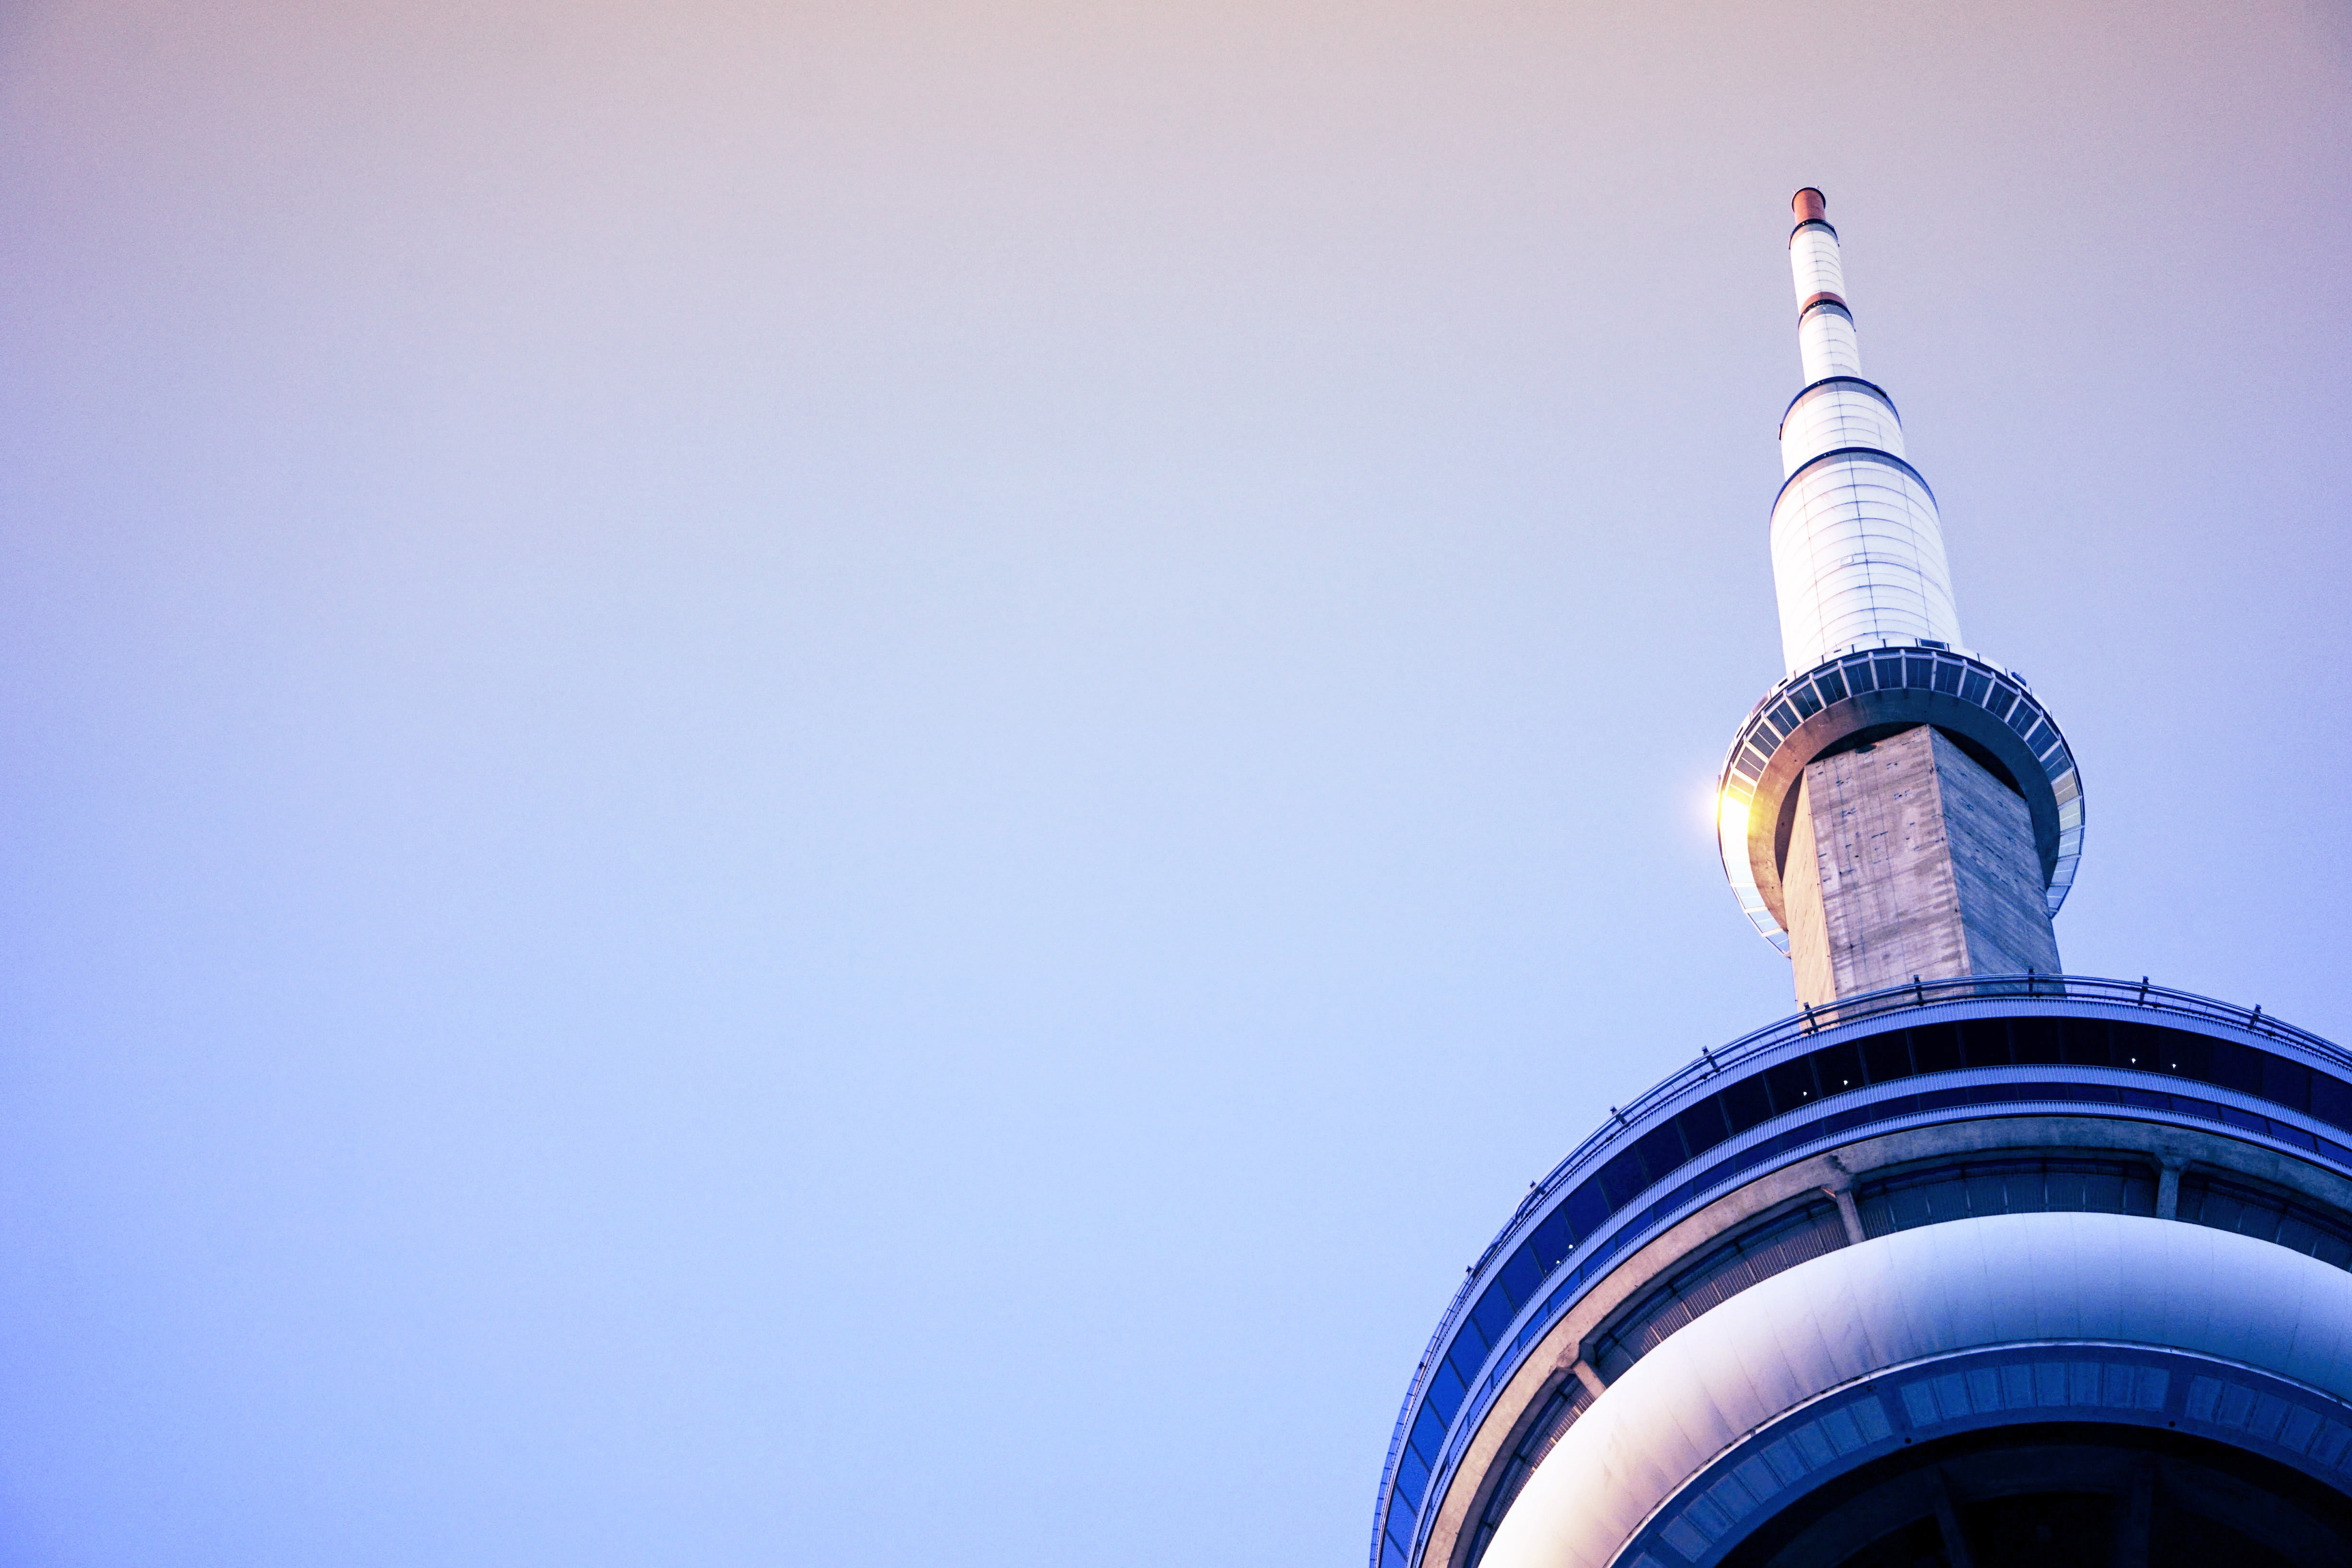
blue, sky, tower, landmark, architecture, building, cloud, city, spire